Whippomorpha

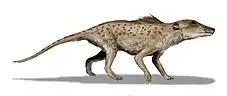
An interpretation of "Pakicetus"

It is thought that early whales such as "Nalacetus" and "Pakicetus" were restricted to freshwater environments, as modern hippopotamuses are. The later "Ambulocetus," was likely to have lived a much more aquatic lifestyle, with shorter legs and paddle-like hands and feet. It also likely represented a transitional organism from freshwater to seawater, as the isotopic analysis of the bones and teeth of "Ambulocetus" indicate that it inhabited estuaries.